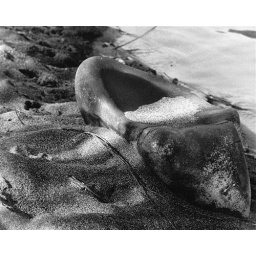
35mm B&amp;amp;W Film - Rock by river worn by years of water and sand